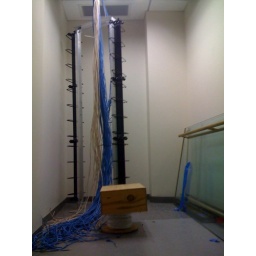
Internets coming out the walls in my office